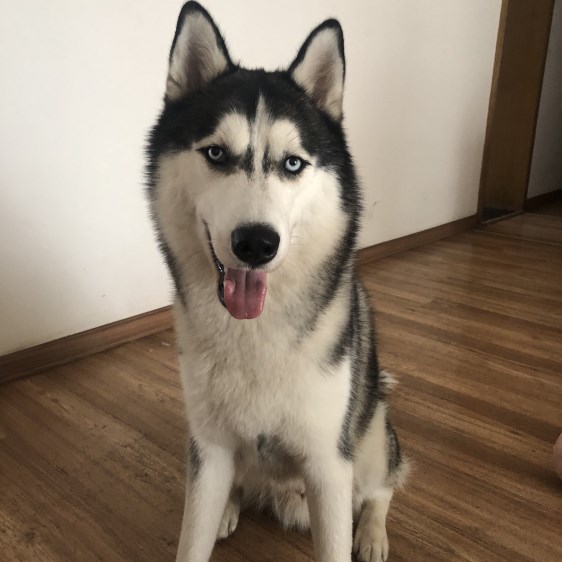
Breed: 1160-n000003-Siberian_husky